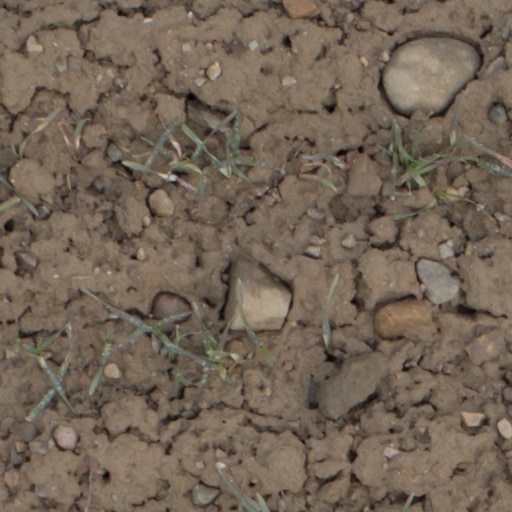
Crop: wheat